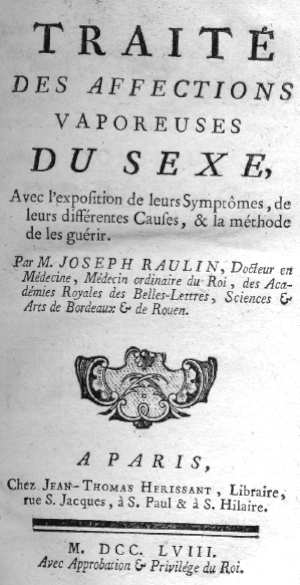
Joseph Raulin, né à Ayguetinte le 19 mars 1708 et mort à Paris le 12 avril 1784, est un médecin-accoucheur français, médecin ordinaire de Louis XV.